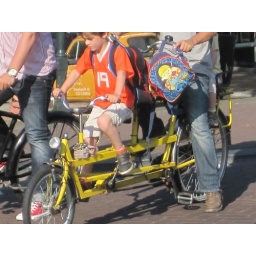
Helping to pedal in an orange shirt